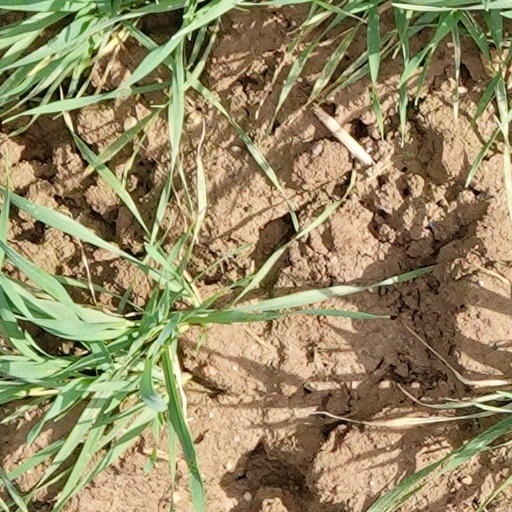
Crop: wheat